Fremde Haut

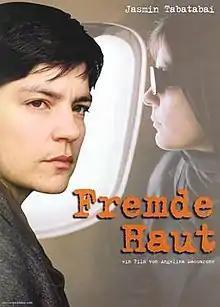
German poster

Fremde Haut is a 2005 German film. It was directed by Angelina Maccarone and stars Jasmin Tabatabai, Anneke Kim Sarnau, and Navíd Akhavan. Its English title is Unveiled.